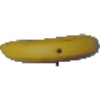
Label: Banana 1